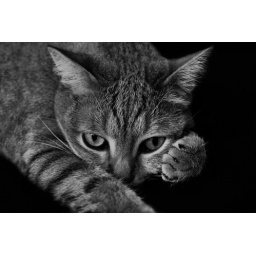
... a study in black &amp;amp; white